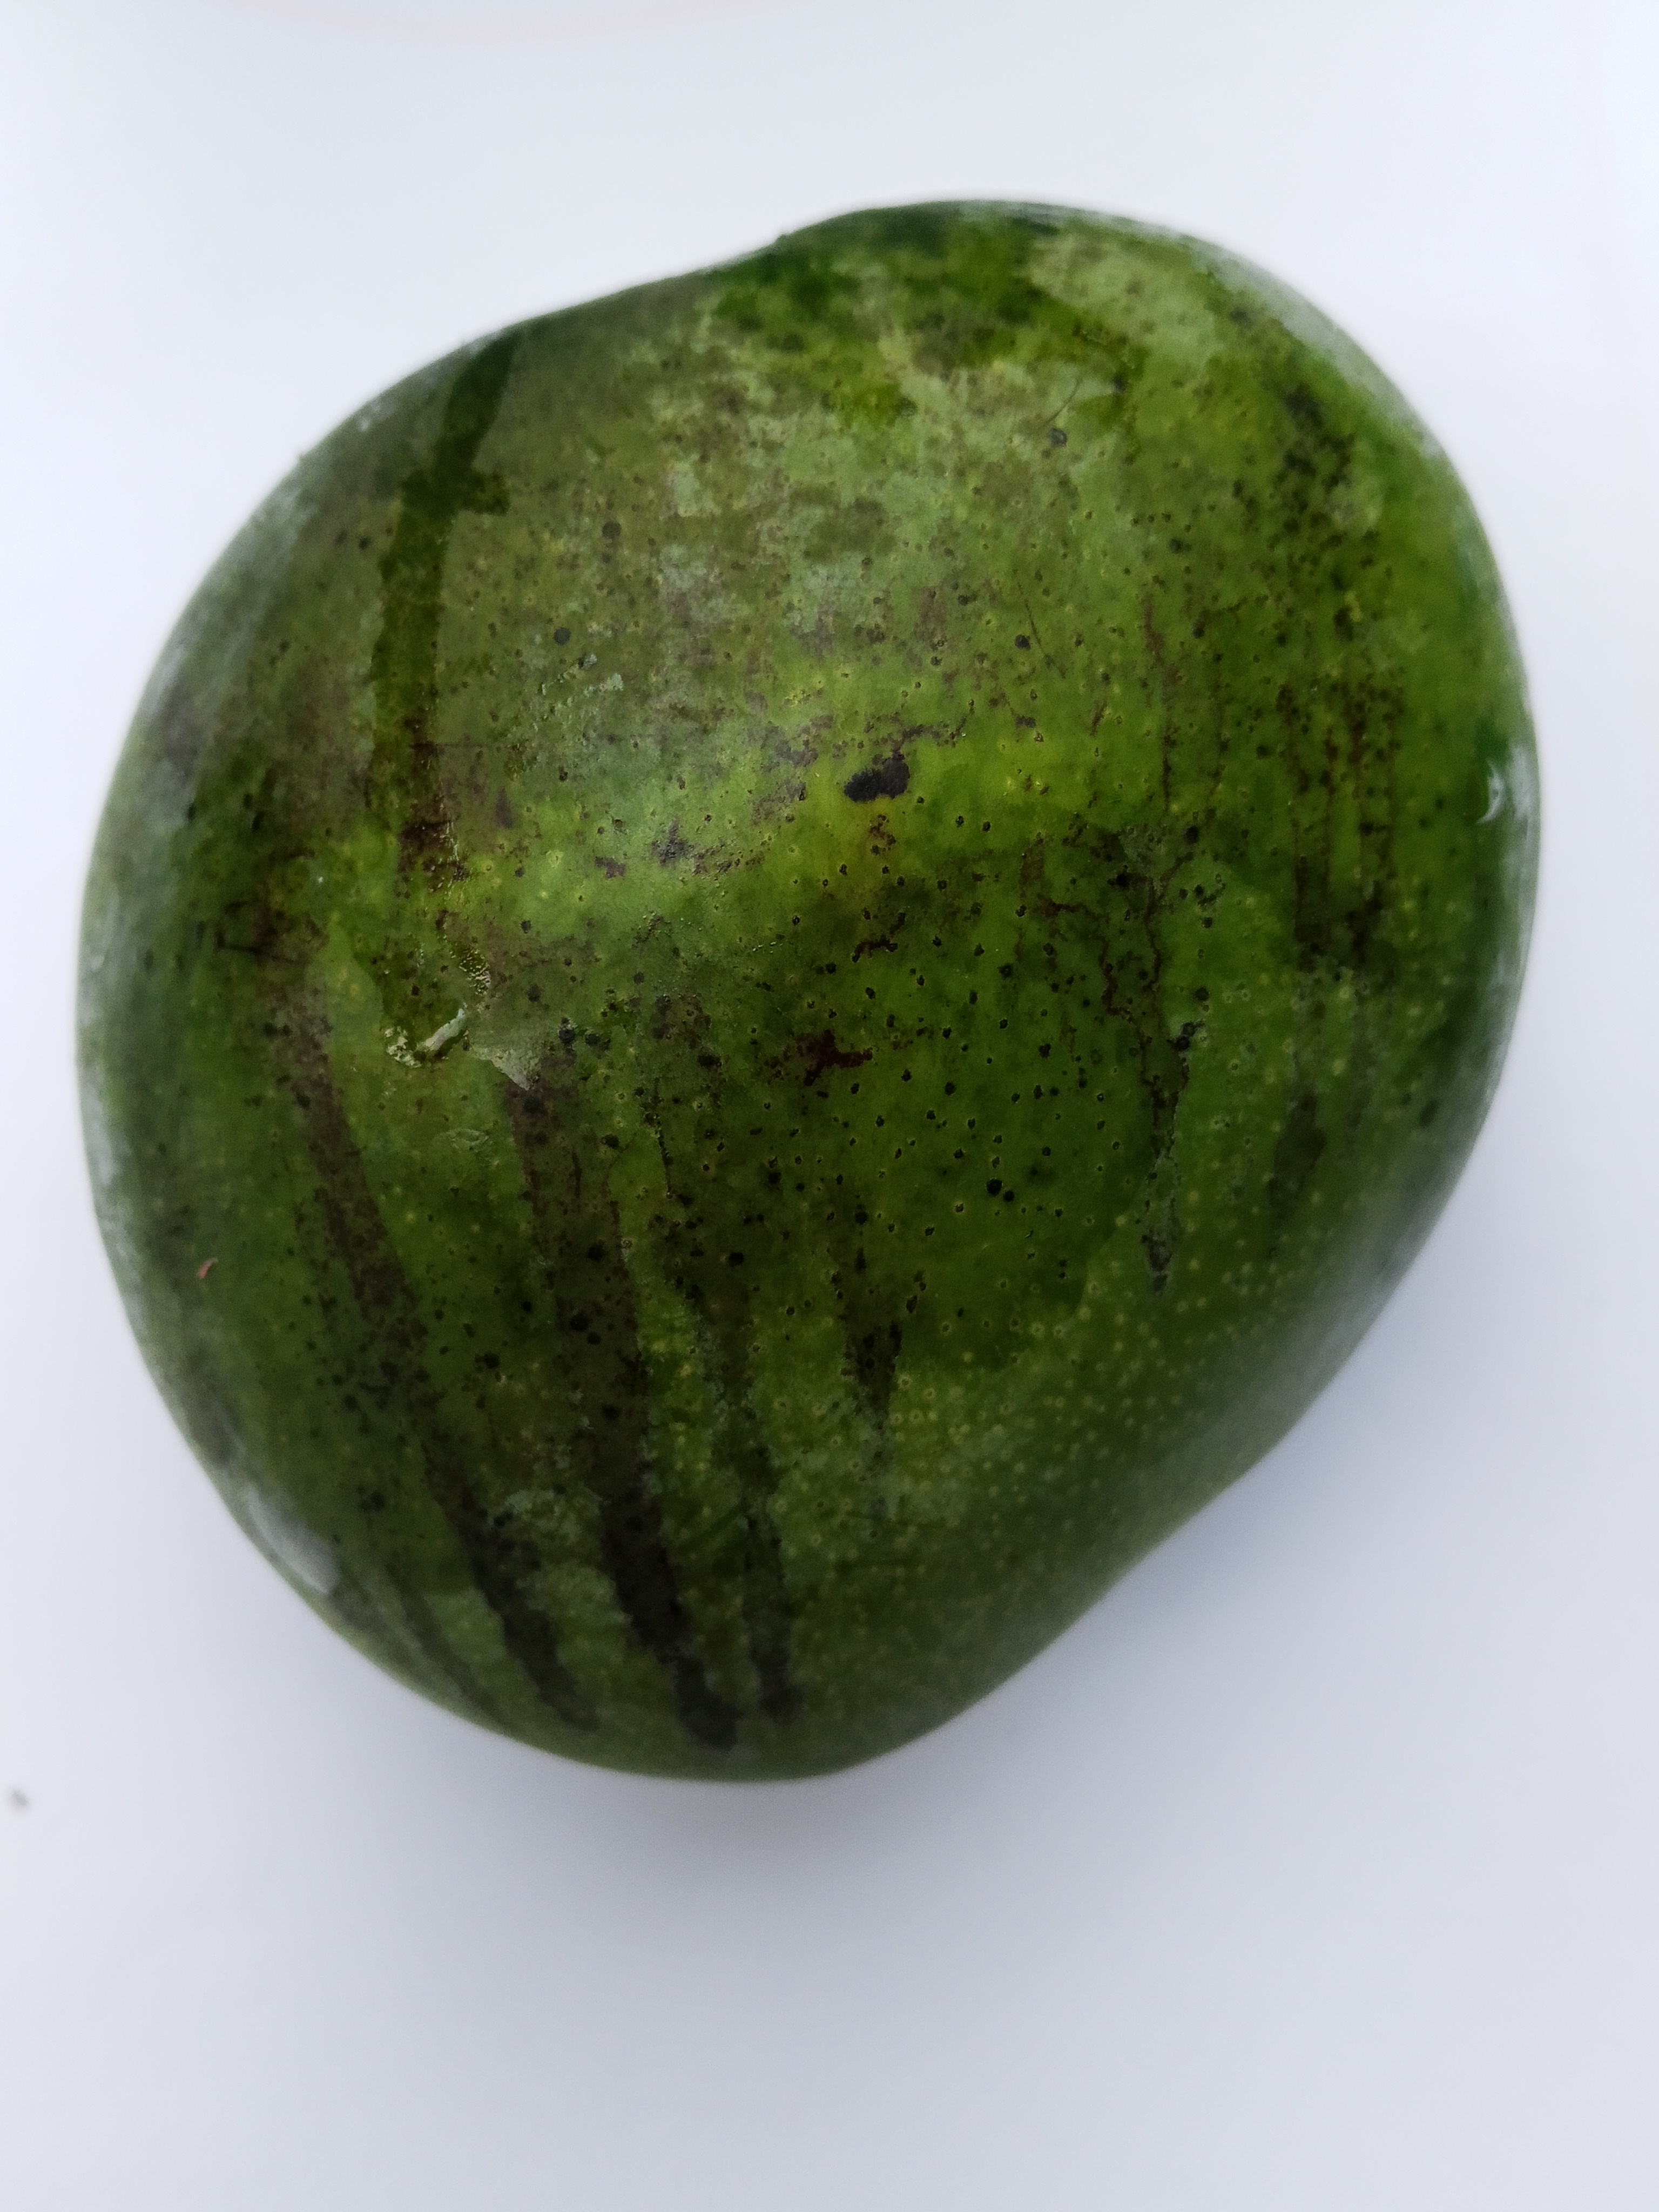
Mango variety: Bari 4